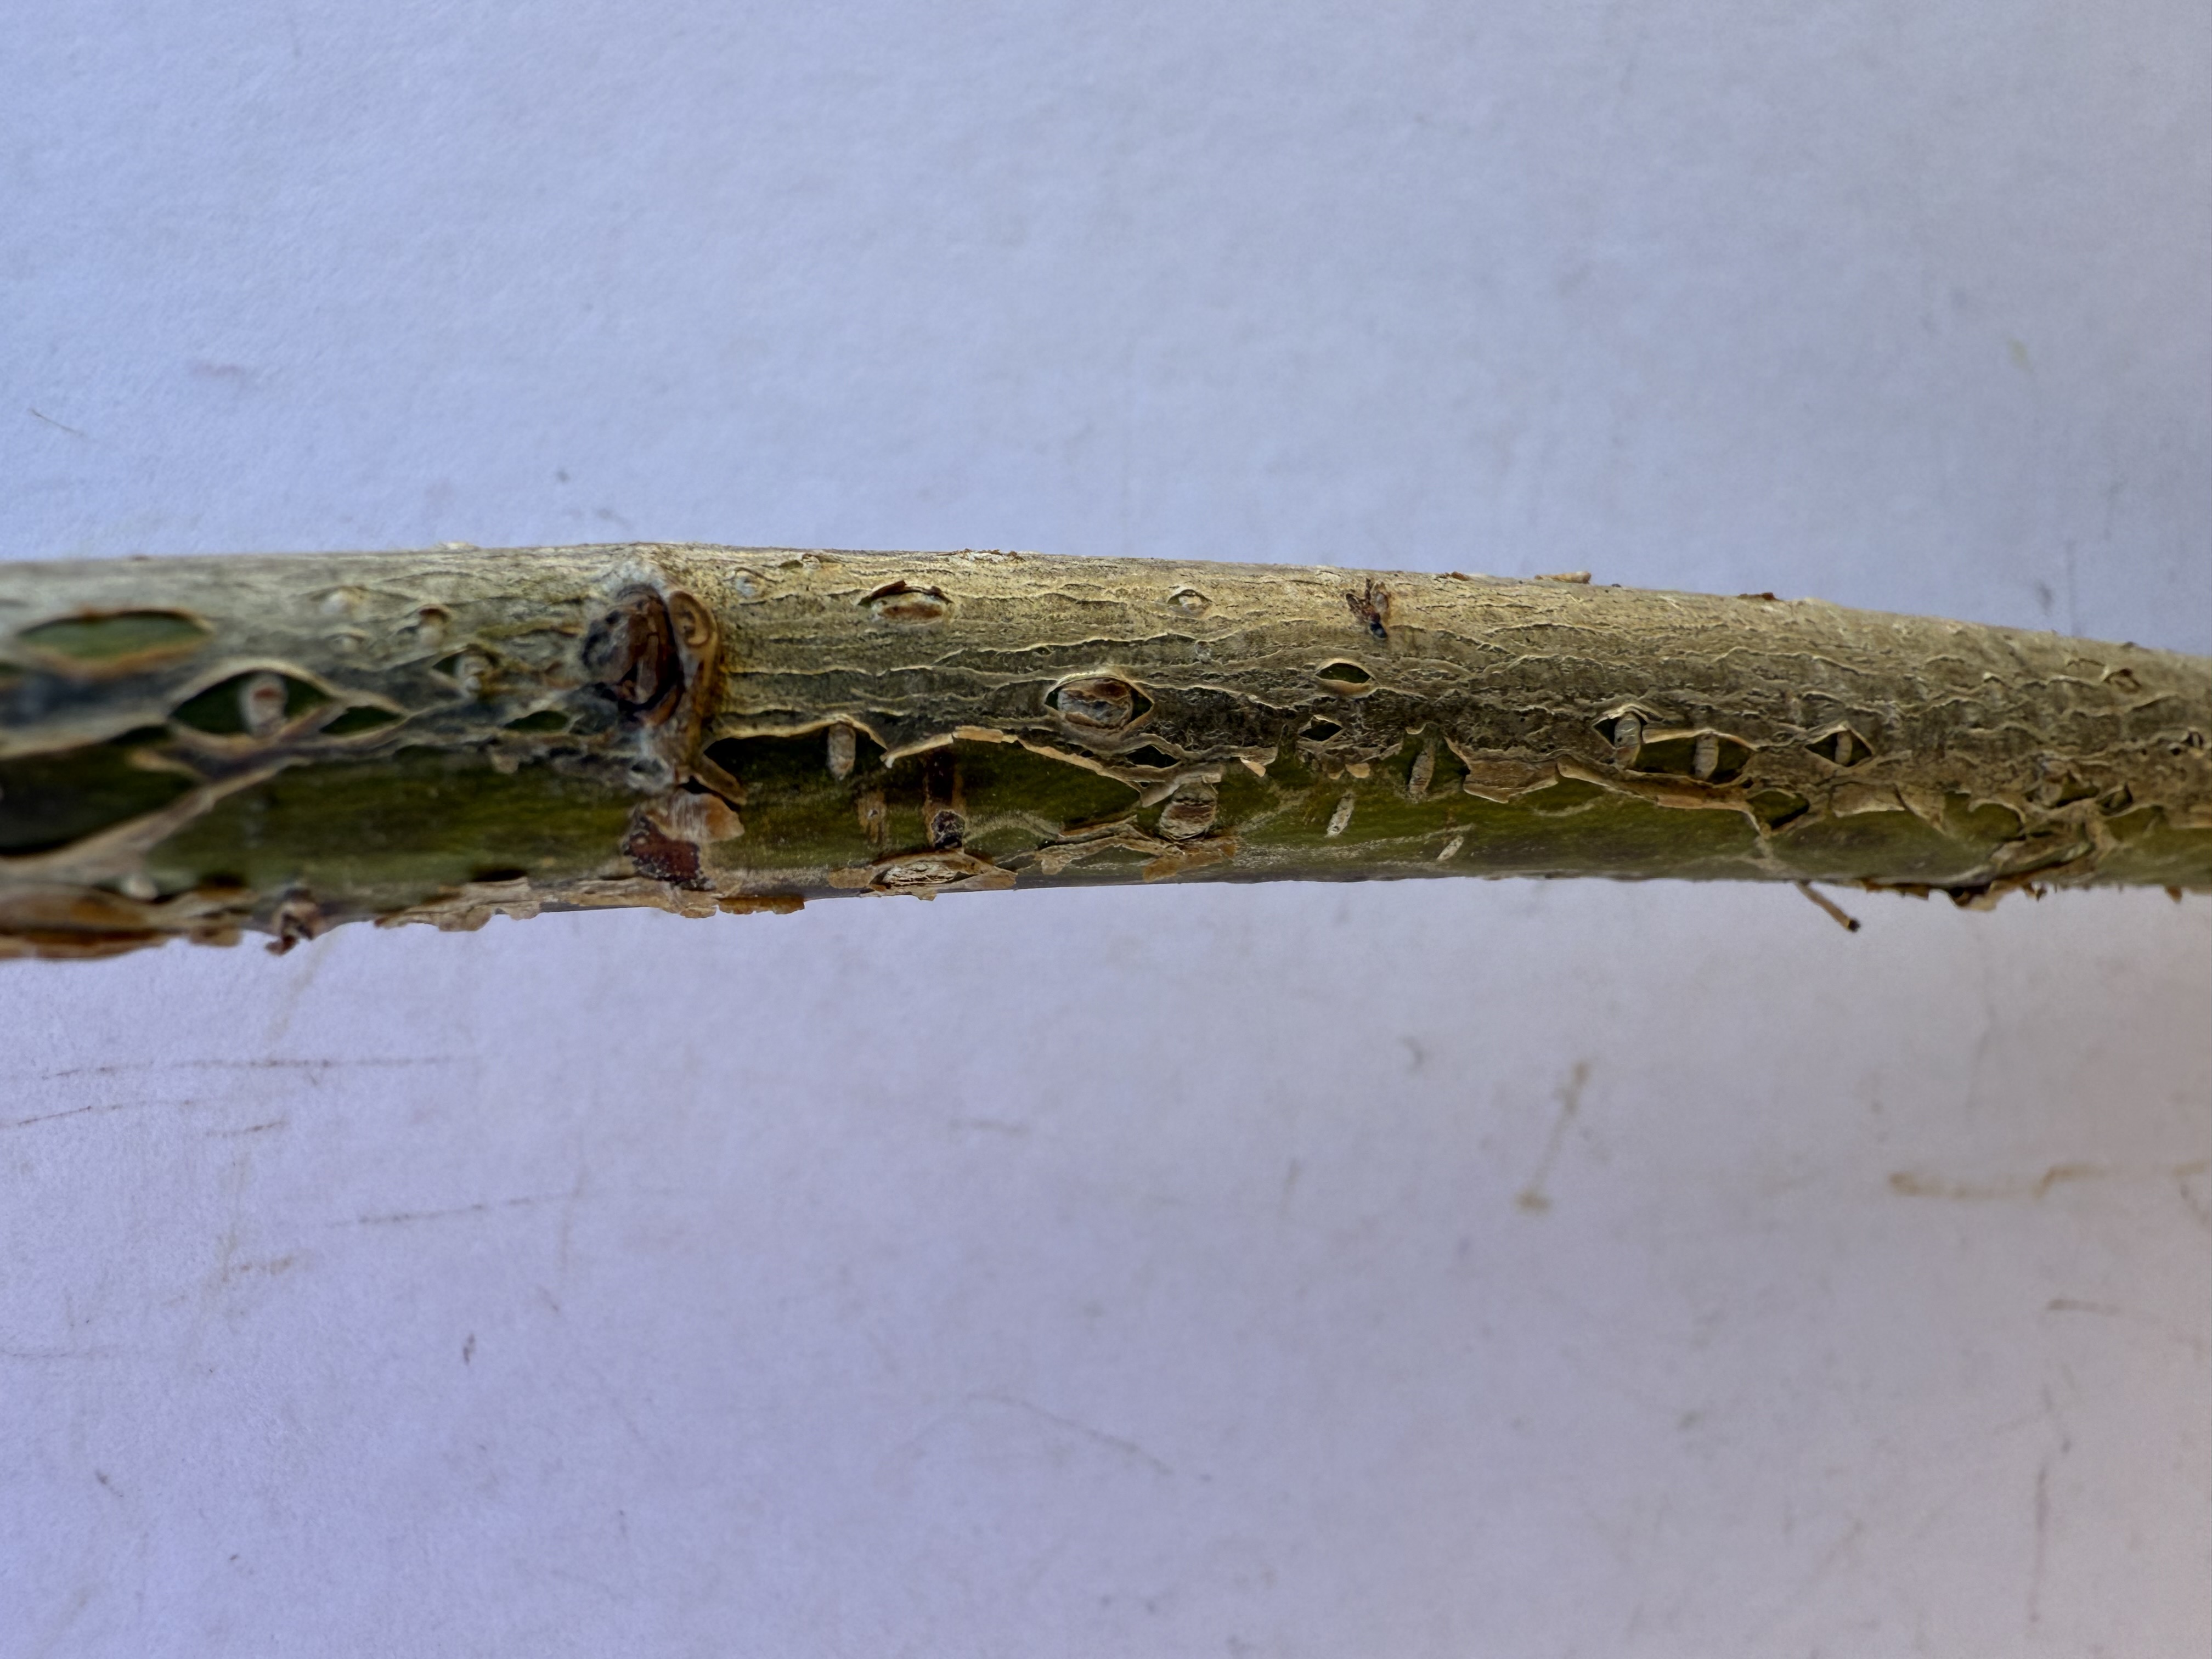
Variety: Hazelnut